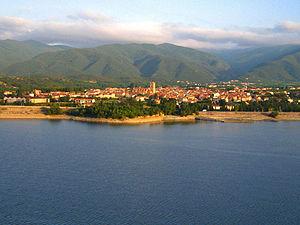
Vinçà, au Conflent, Pyrénées Orientales ou la Catalogne du Nord.
La gare de Vinça est une gare ferroviaire française de la ligne de Perpignan à Villefranche - Vernet-les-Bains, située sur le territoire de la commune de Vinça, dans le département des Pyrénées-Orientales en région Occitanie.